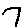
Label: 7